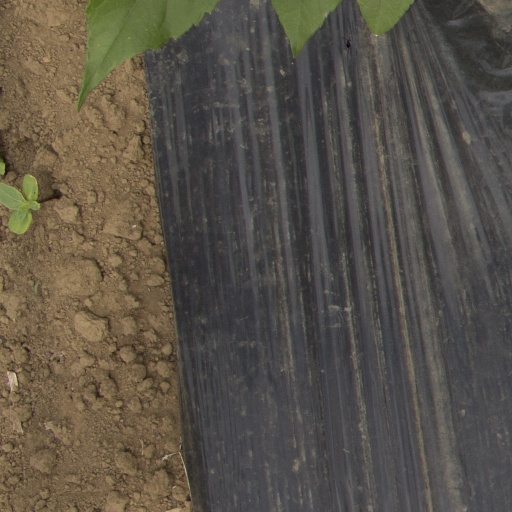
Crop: Jerusalem artichoke